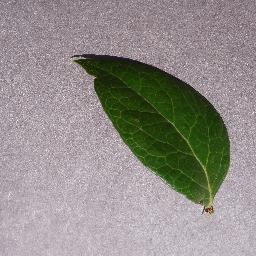
Label: Blueberry___healthy